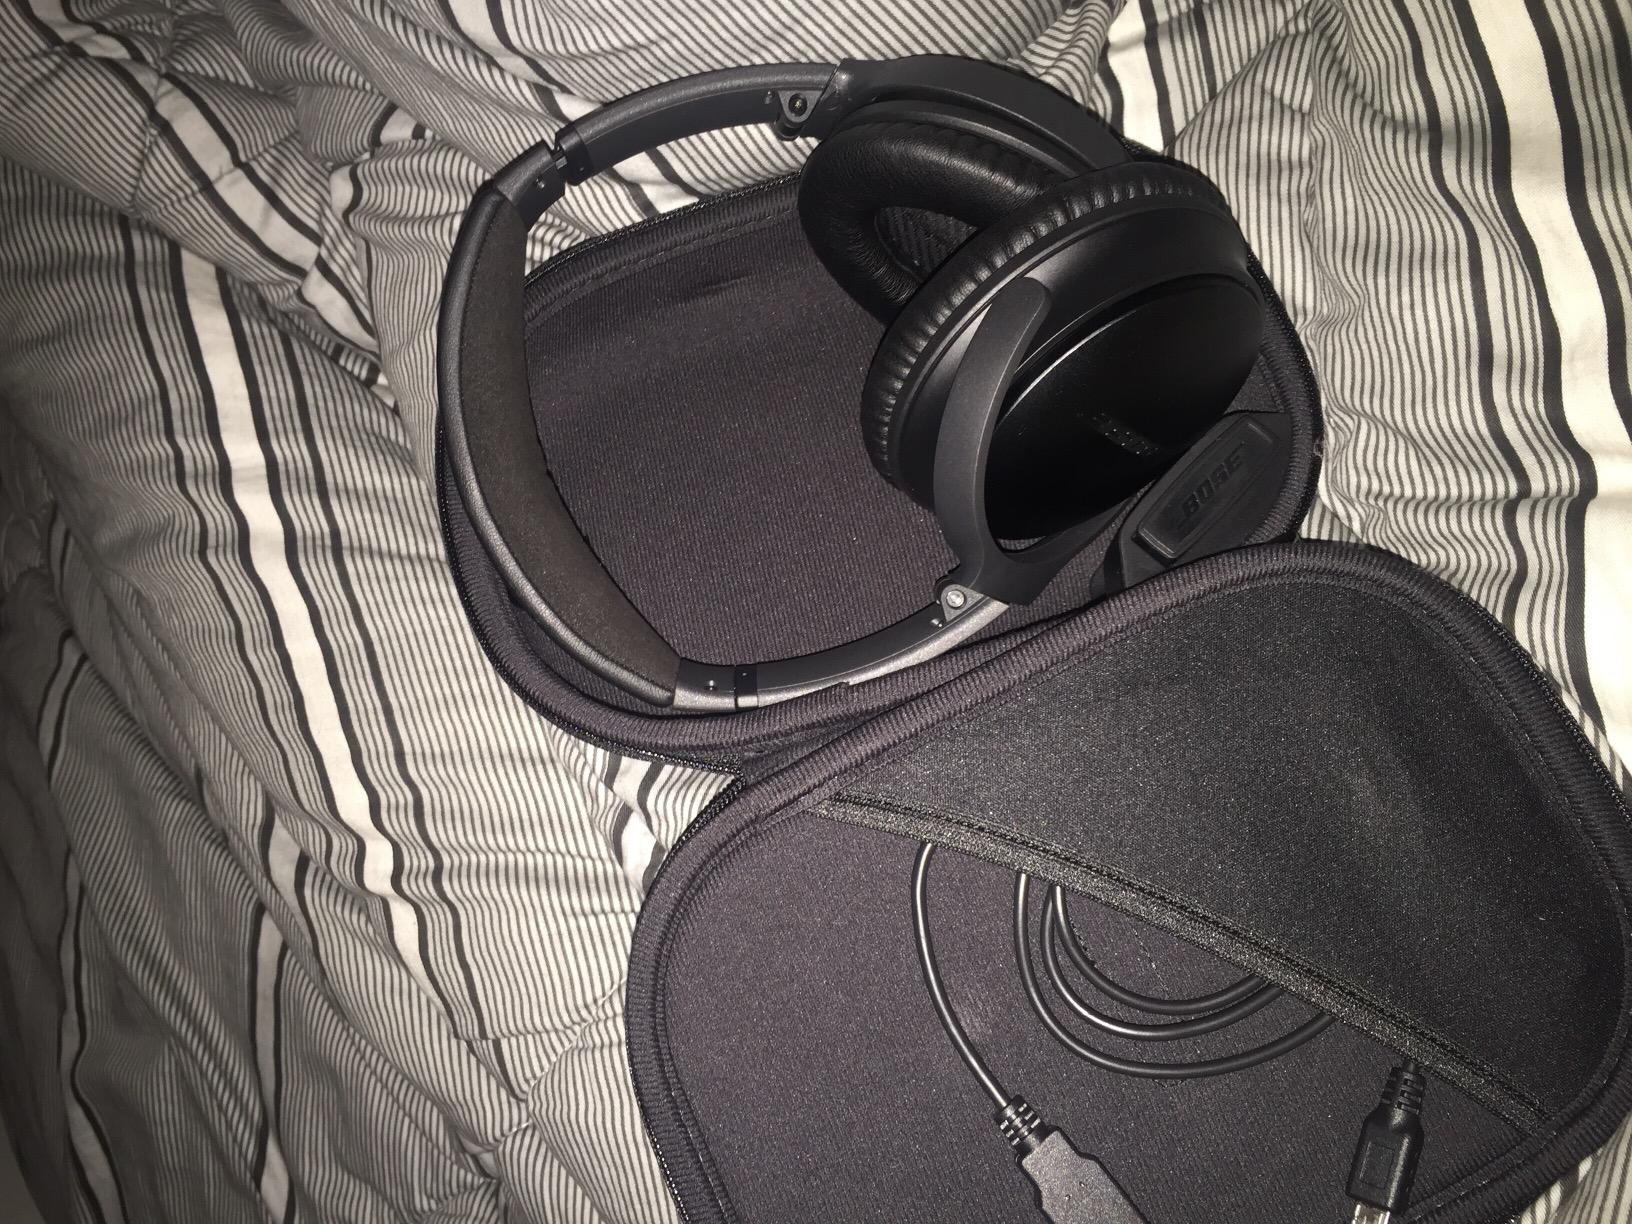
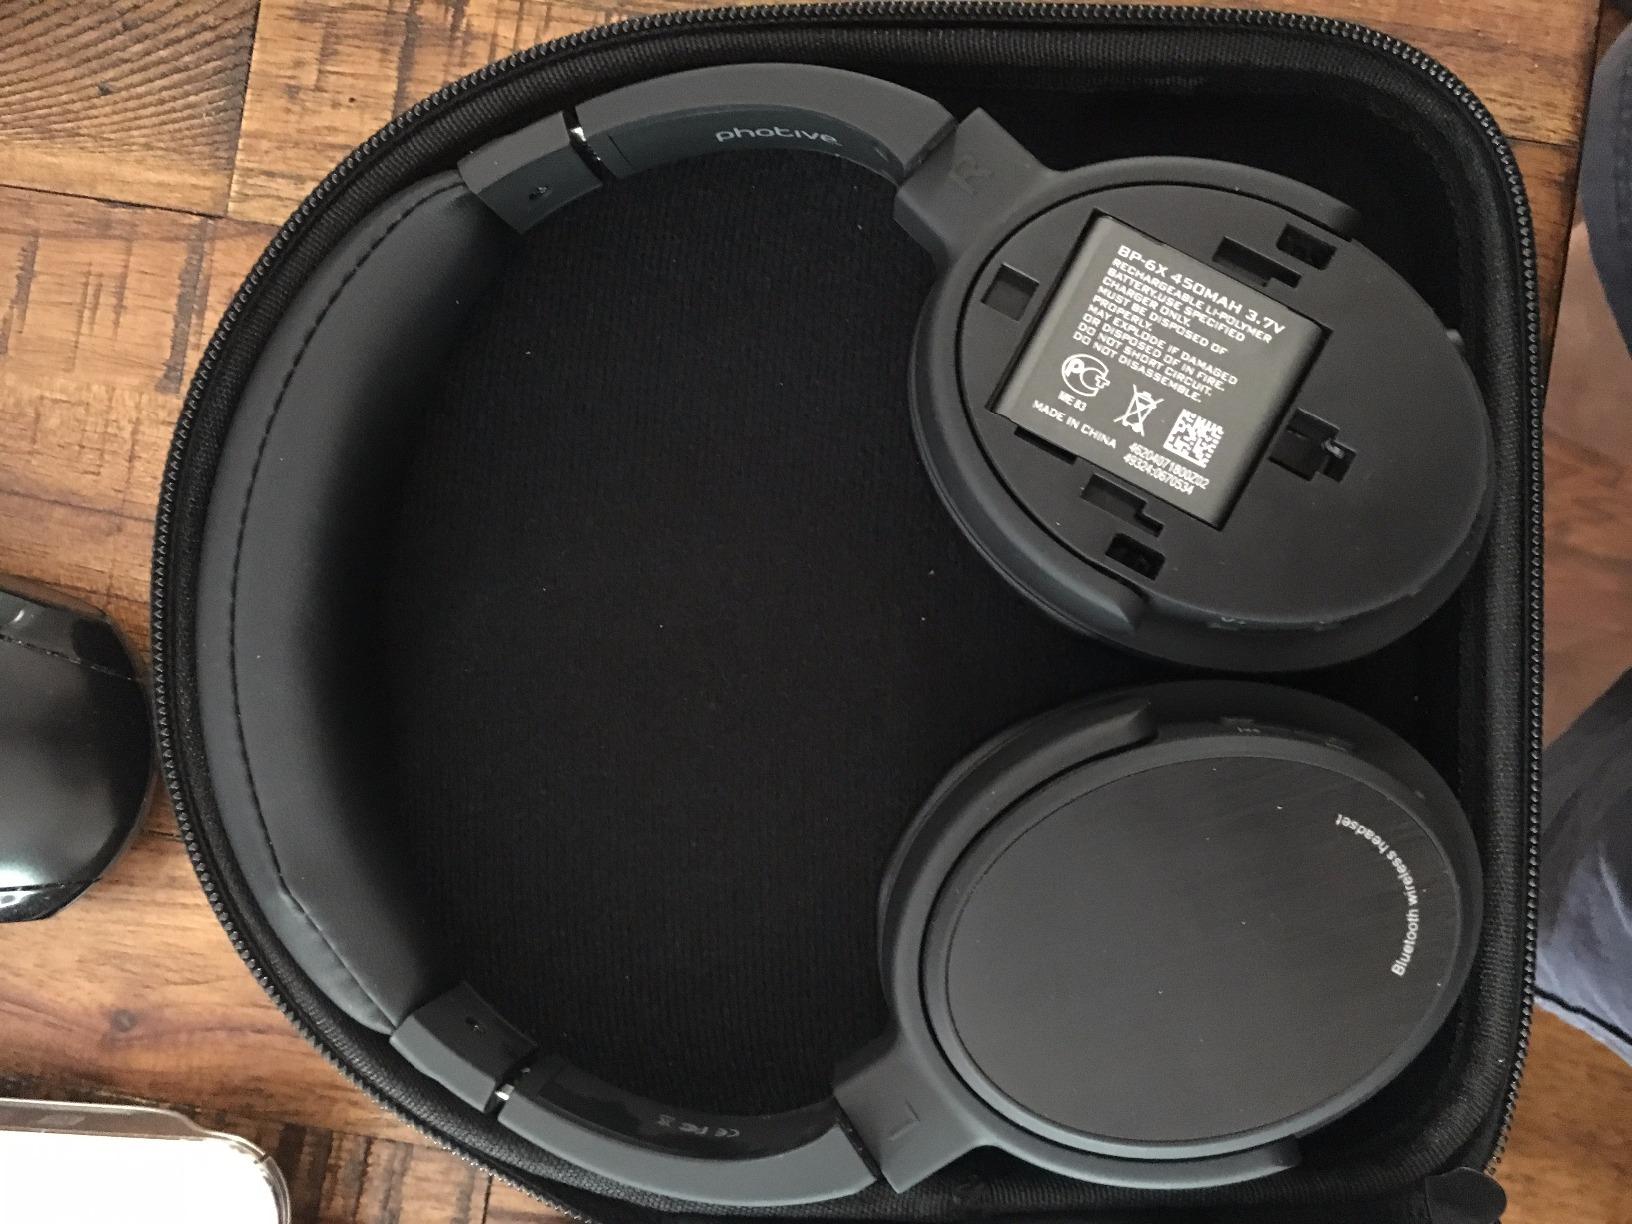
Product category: headphones
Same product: no